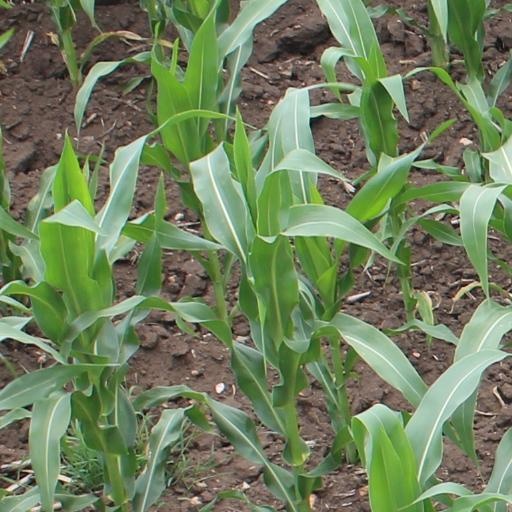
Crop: maize; corn